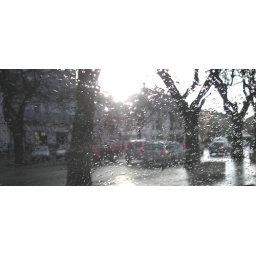
the cars hiss by my windows